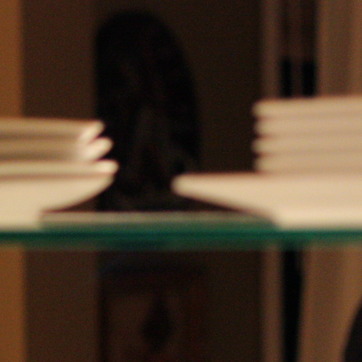
Material: ceramic